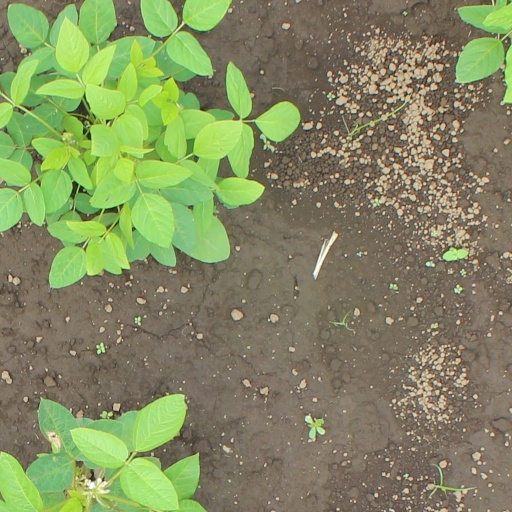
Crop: soybean